Kirathakudu

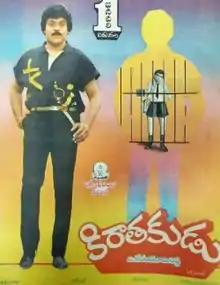
Theatrical release poster

Kirathakudu is a 1986 Telugu-language crime film, based on the novel written by Yandamuri Veerendranath. It was directed by A. Kodandarami Reddy. The film stars Chiranjeevi, Suhasini, Silk Smitha and Jaggayya. S. V. Krishna Reddy plays a eunuch.